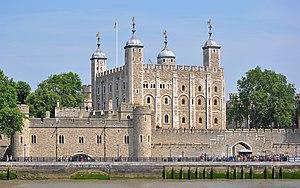
La Tour de Londres, vue depuis la Tamise.
La Marque jaune est la troisième aventure et le sixième album de la série de bande dessinée Blake et Mortimer, scénarisée et dessinée par Edgar P. Jacobs.